Sustainability

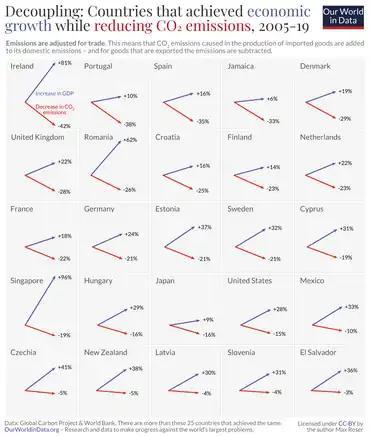
Example of decoupling: Countries that managed to reduce their greenhouse gas emissions (working towards a low-carbon economy) while still growing their economy.

Experts in environmental economics have calculated the cost of using public natural resources. One project calculated the damage to ecosystems and biodiversity loss. This was the Economics of Ecosystems and Biodiversity project from 2007 to 2011.